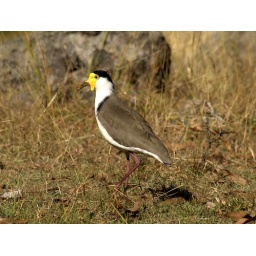
Milli Vanilli bird spotted out near the Eungella Dam.